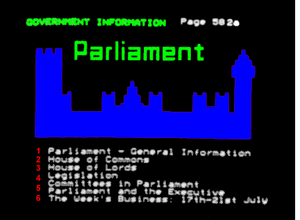
Le Vidéotex est un service de télécommunications permettant l'envoi de pages composées de textes et de graphismes simples à un utilisateur en réponse à une requête de ce dernier. Ces pages sont destinées à être visualisées sur un écran cathodique, par exemple sur une télévision ou tout autre écran au format de la télévision. Le Minitel français est le terminal adapté à ce service. Le nom du terminal a fini par être utilisé, dans le langage courant, comme nom générique du service et est donc en français devenu synonyme de Vidéotex. Le service utilise une norme de communication basée sur une syntaxe de description des pages. Le service Télétel utilise la norme Antiope
Viewdata est le nom de la technologie Vidéotex interactive développée au Royaume-Uni dans les années 1970 par la Poste britannique. Sa marque commerciale était le Prestel. De manière comparable, en France, Minitel est la marque et le nom des terminaux, et Télétel le nom du réseau.